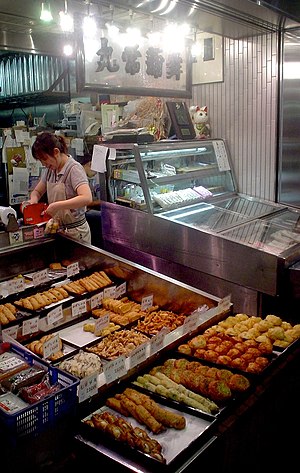
Kamaboko
Kamaboko-butik i Kyoto.
Kamaboko er japanske retter af forarbejdet fiskekød. Det er en speciel form for surimi, hvor det hvide fiskekød pureres og formes til karakteristisk formede brød, der derefter dampkoges, til de er møre og har en fast tekstur. Brødet skæres derefter i skiver og serveres koldt med forskellige dypsovse eller som tilbehør til varme supper, sammenkogte retter og nudelretter.